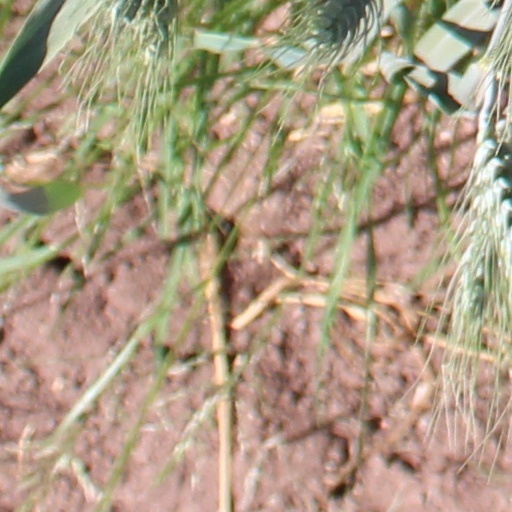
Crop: wheat